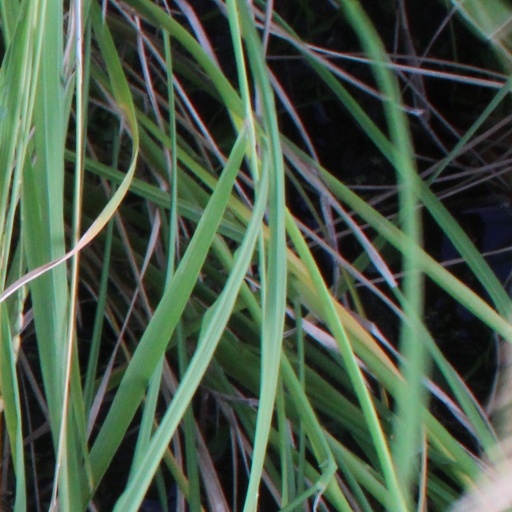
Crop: rice